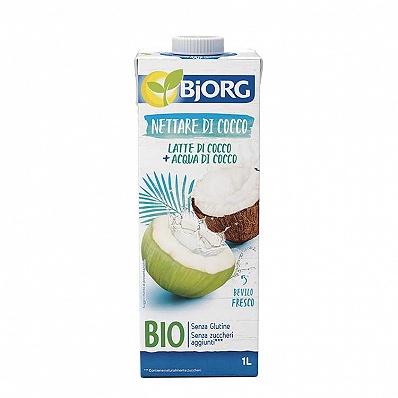
Waste category: cardboard